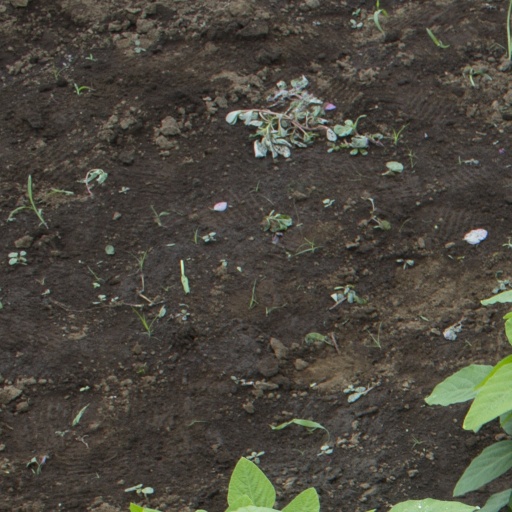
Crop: soybean